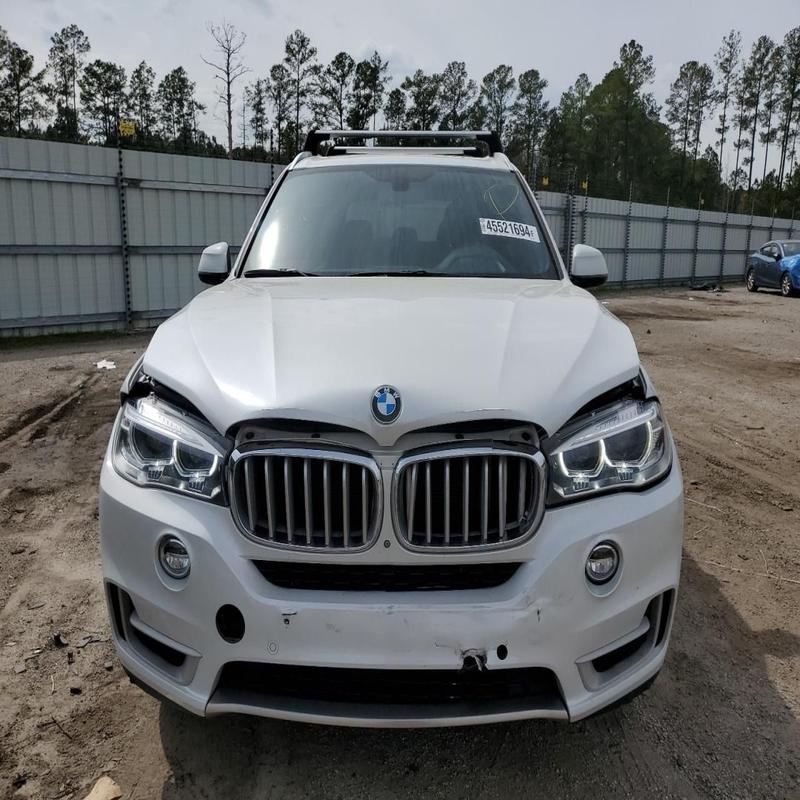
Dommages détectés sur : pare-choc avant, capot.
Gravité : mineur